Keith Wenning

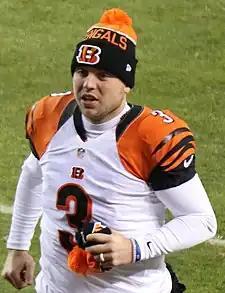
Wenning with the Cincinnati Bengals in 2015

Keith Wenning (born February 14, 1991) is an American former professional football quarterback. He was selected by the Baltimore Ravens in the sixth round of the 2014 NFL draft. He played college football at Ball State.